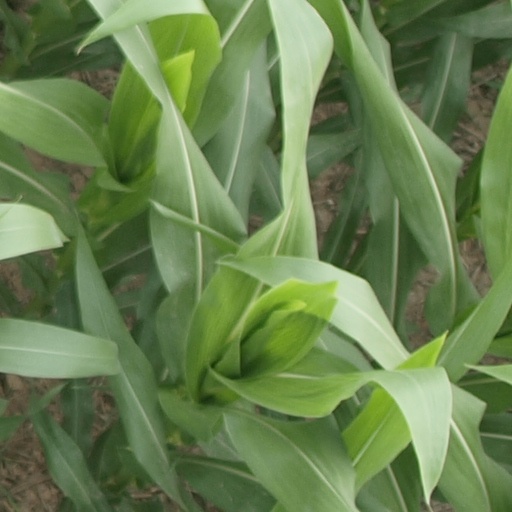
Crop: maize; corn